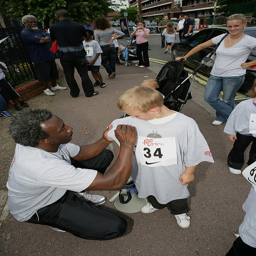
The children are getting their numbers put on for the race
A group of people are standing around on a walkway.
A man pinning a number to a child's shirt.
a man is kneeling next to a young child
A man writing on a boy's t-shirt in a crowd.